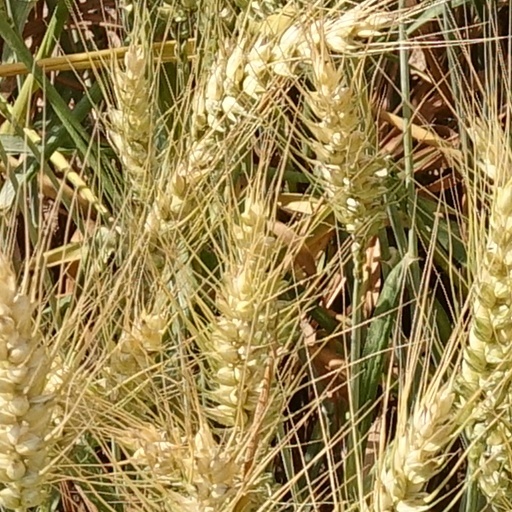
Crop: wheat